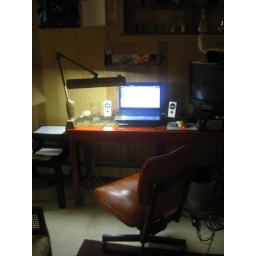
Got some 60s-era chair and desk lamp in there. Yes.